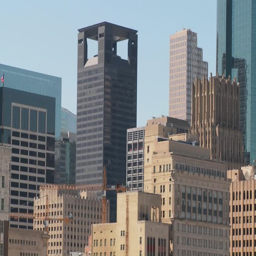
whip zoom out from skyline on a bright sunny day